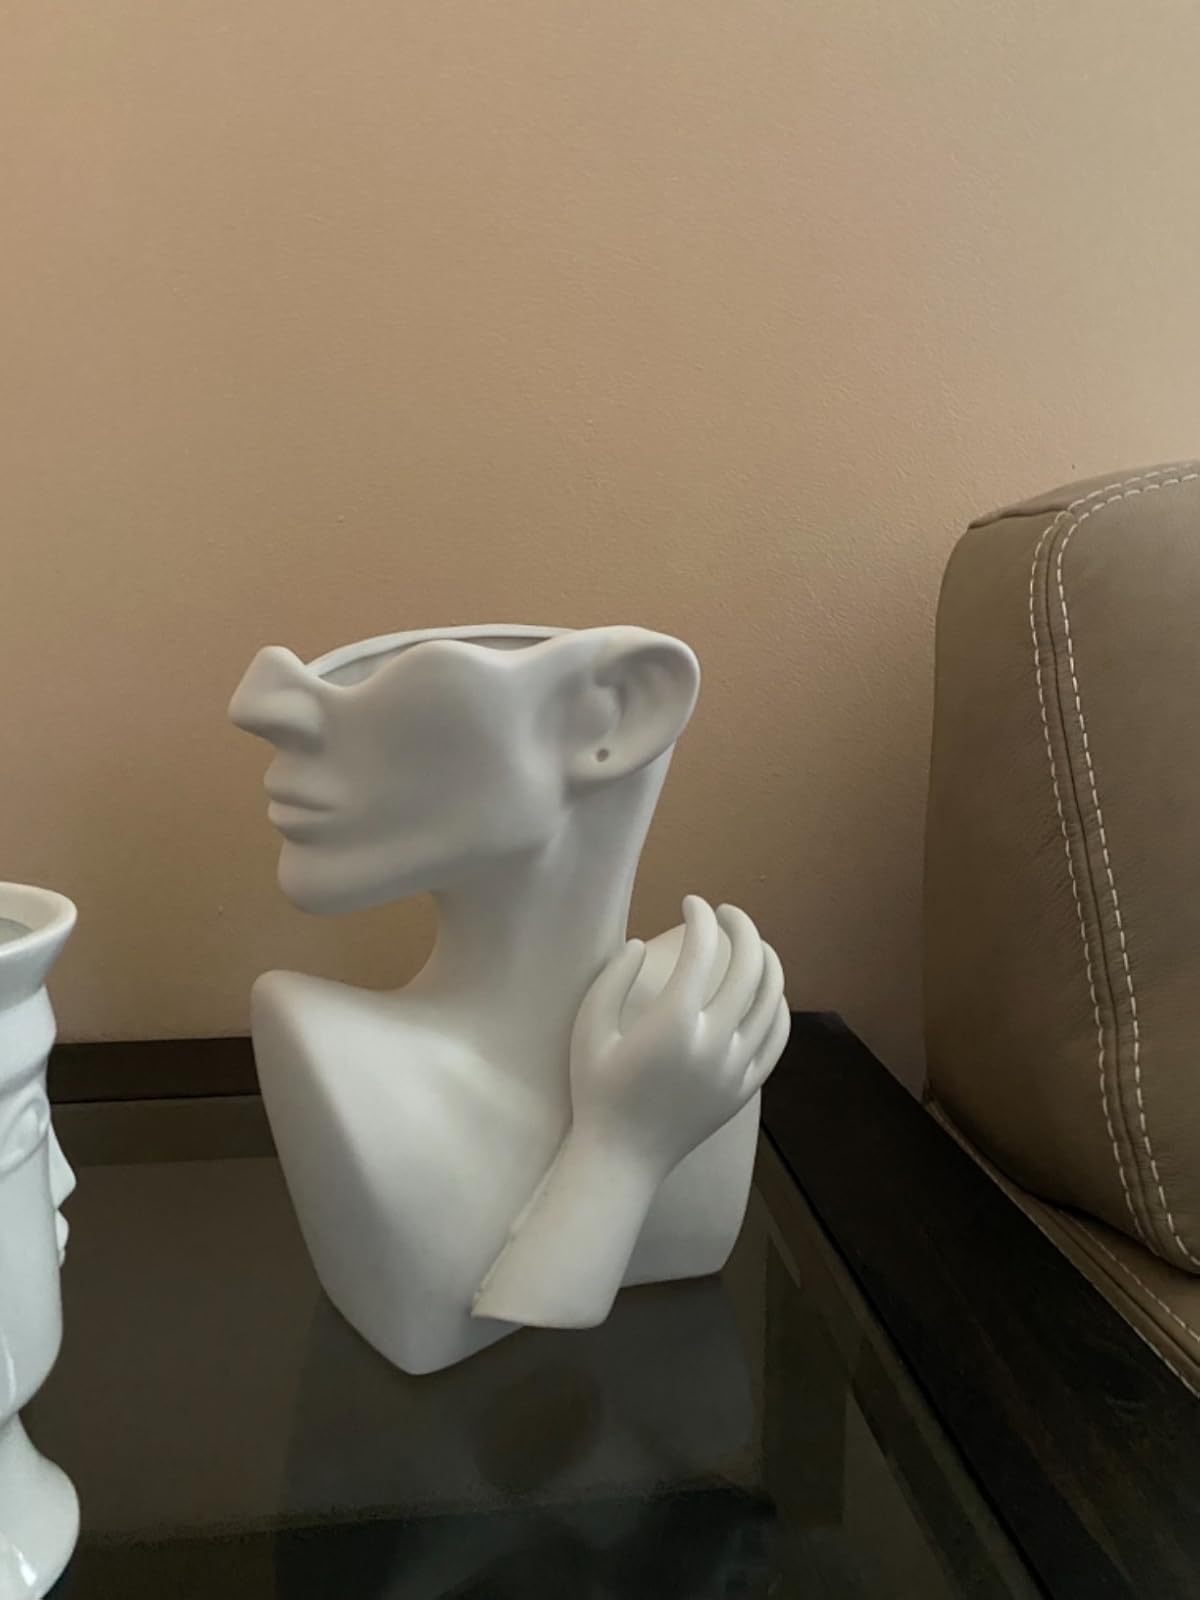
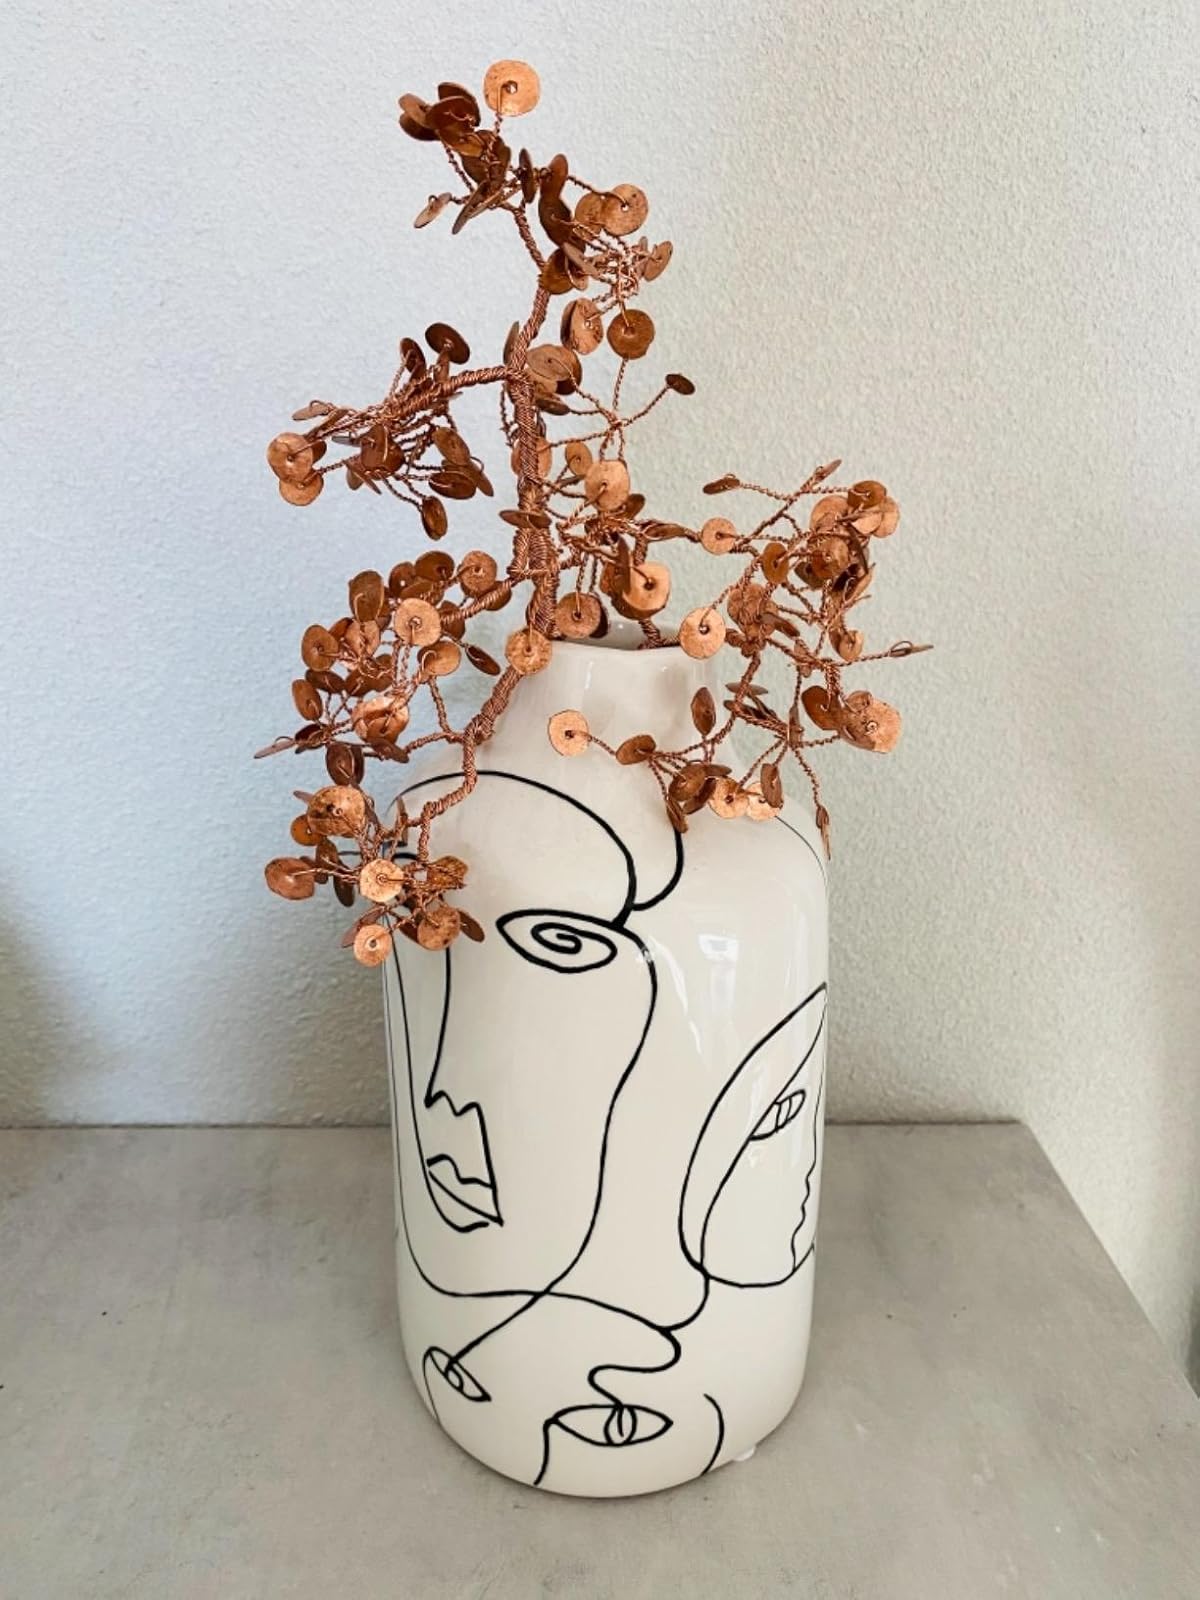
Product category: vase
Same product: no